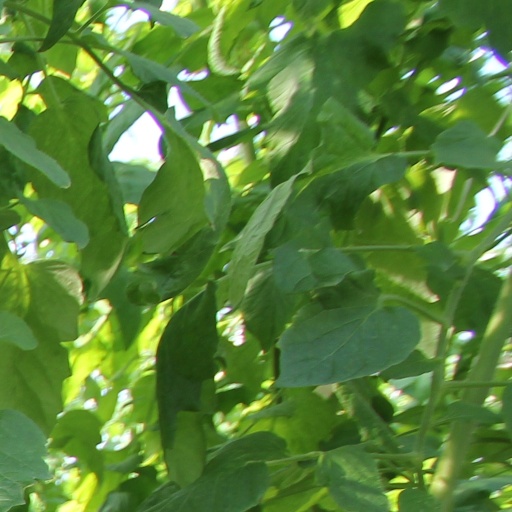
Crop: tomato